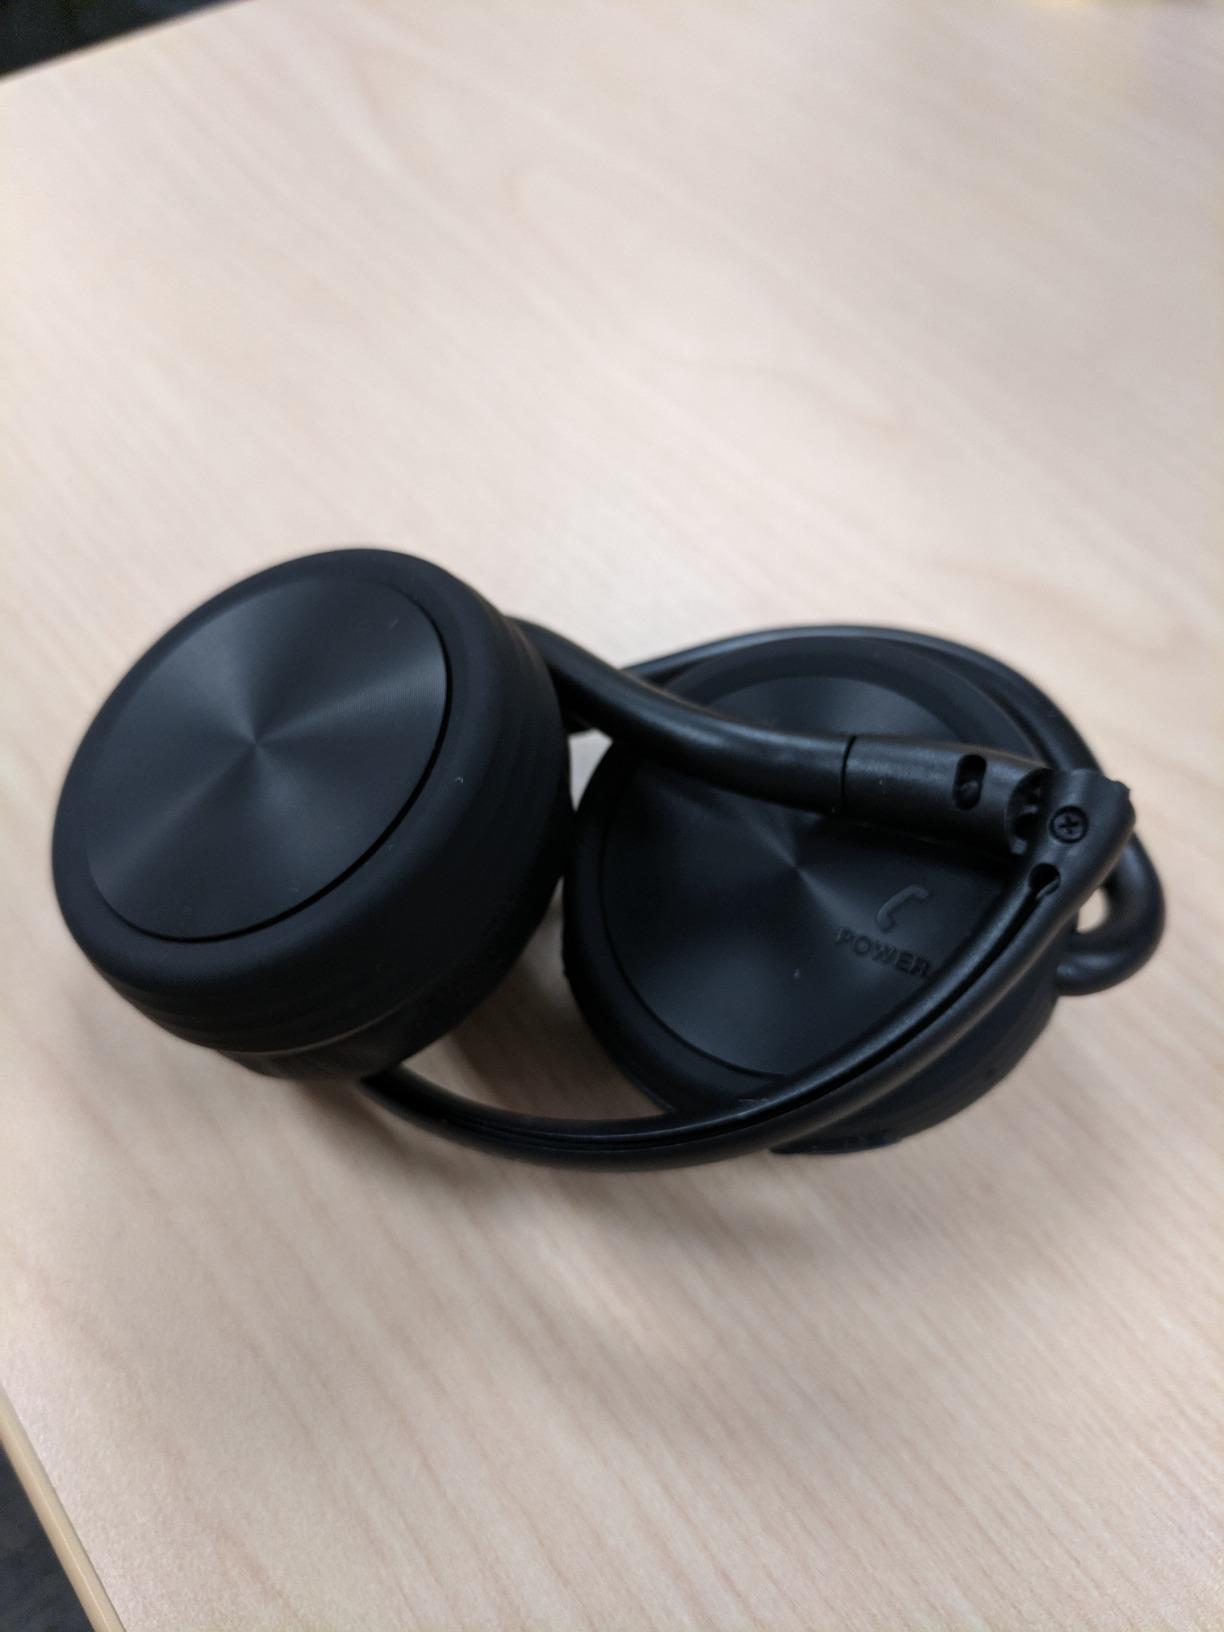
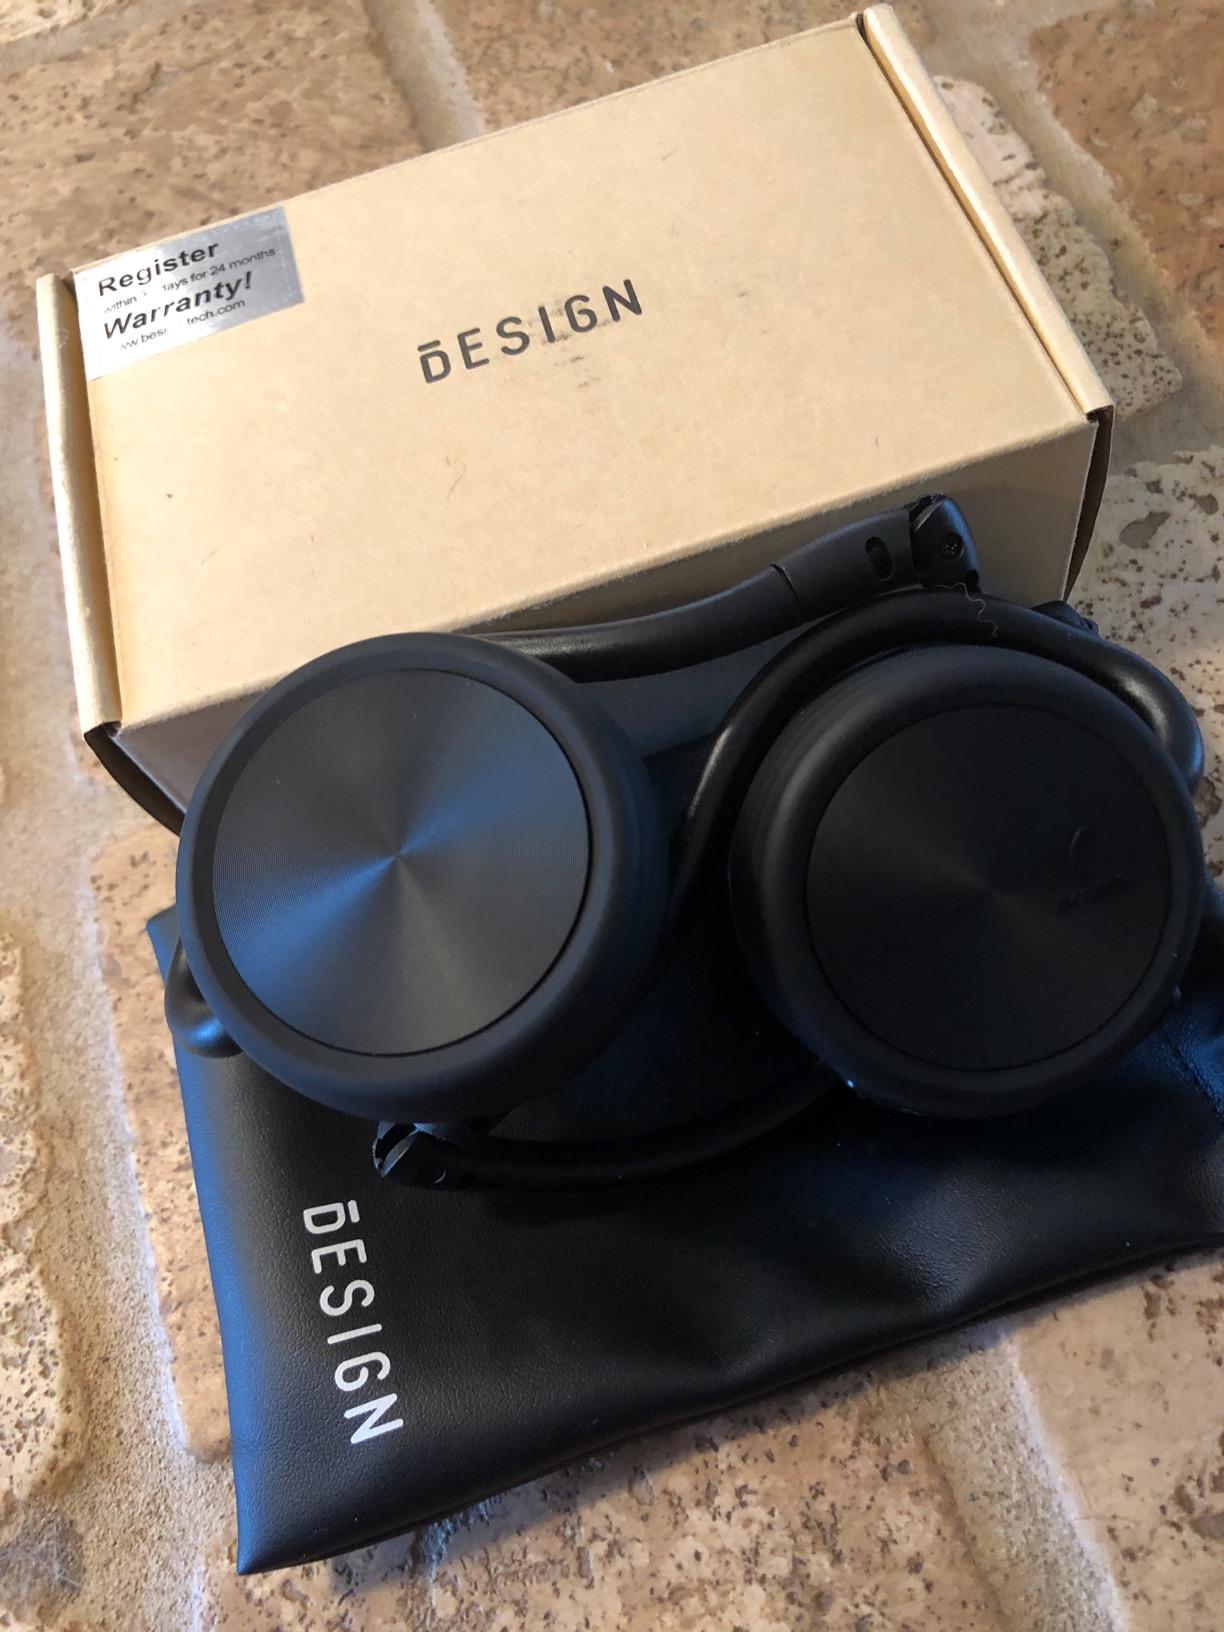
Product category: headphones
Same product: yes